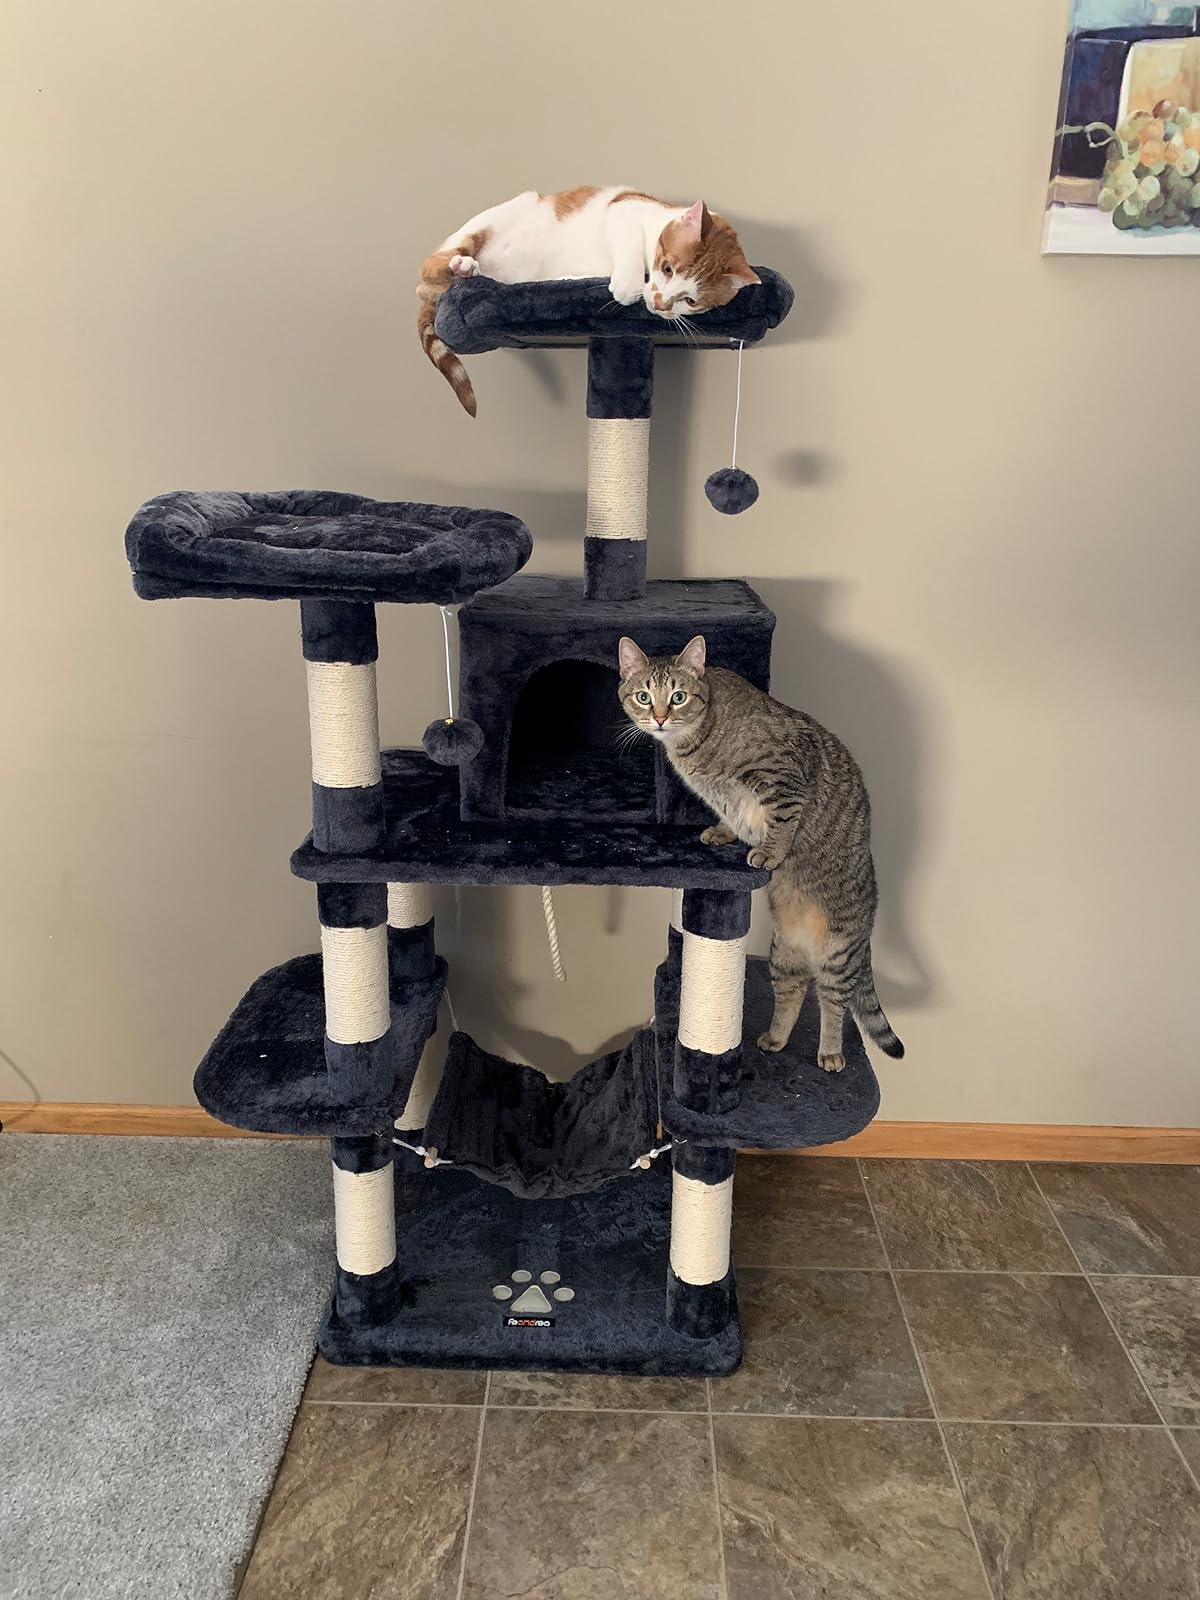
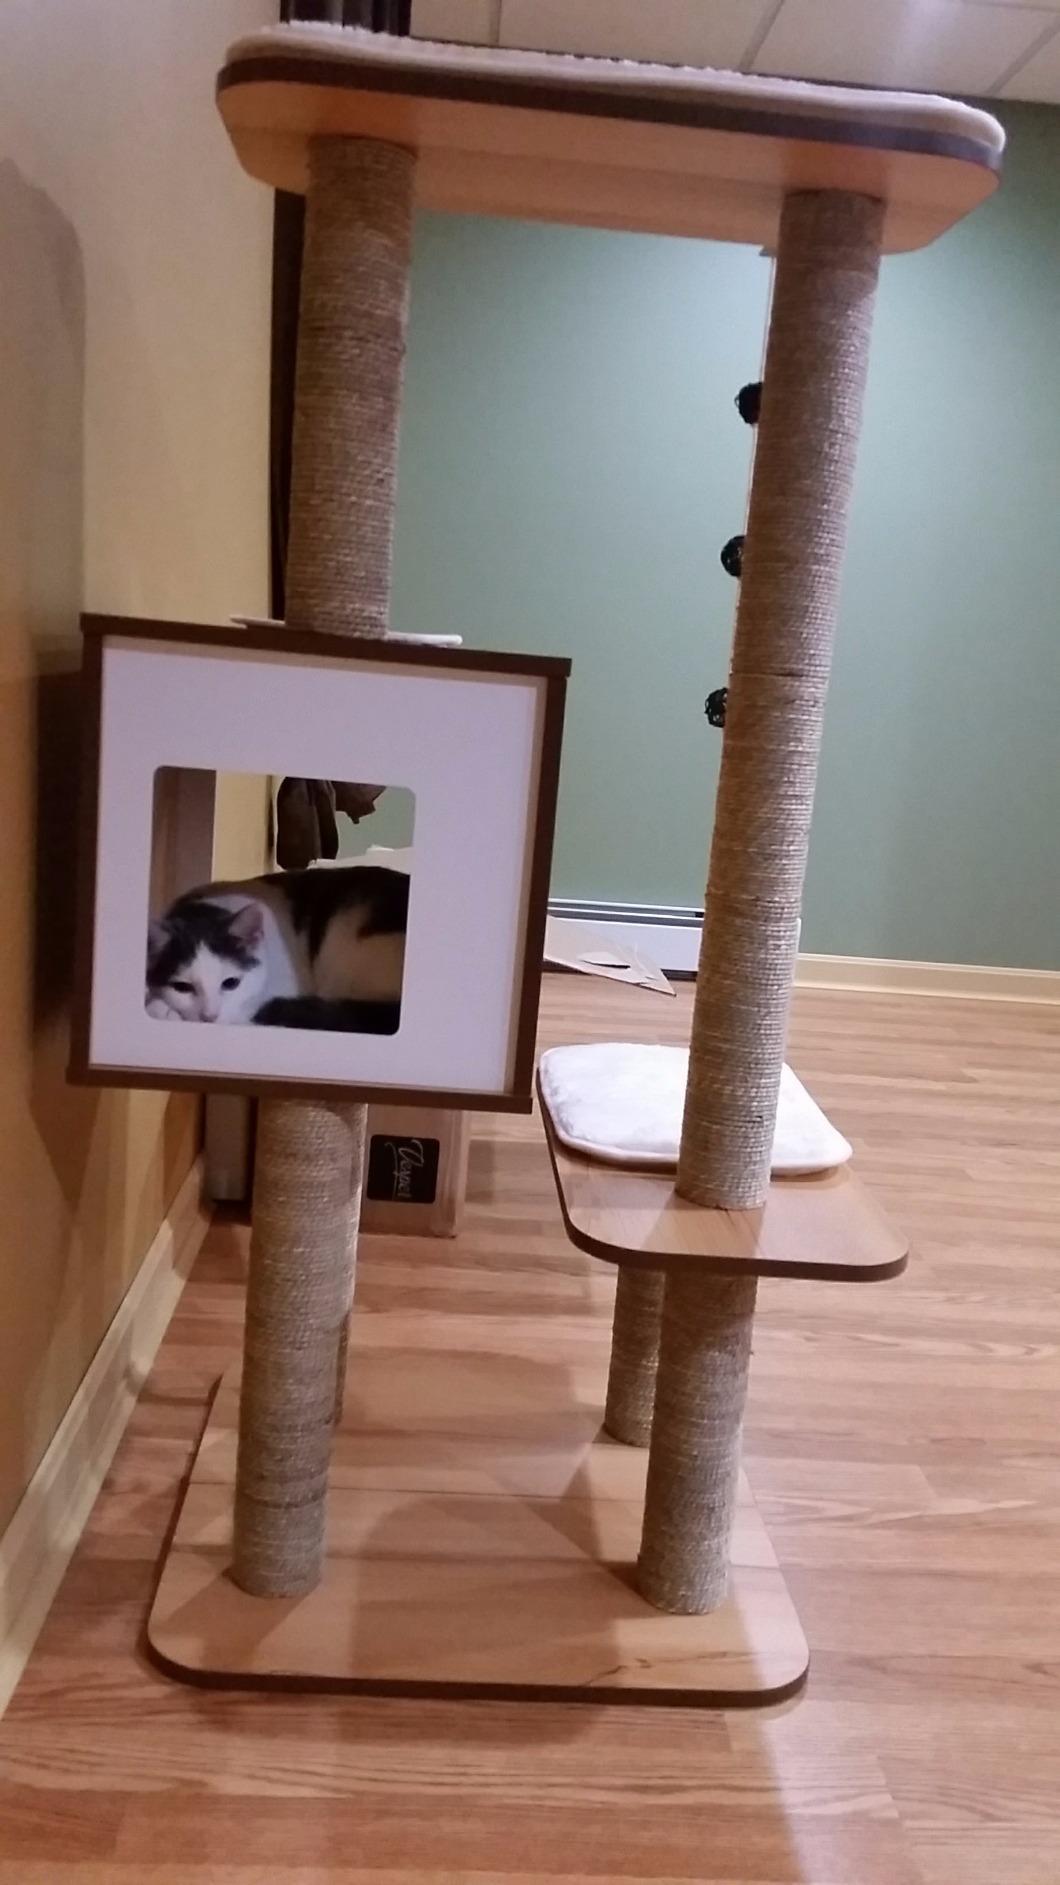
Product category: items_cat tree
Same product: no